Great Moon Hoax

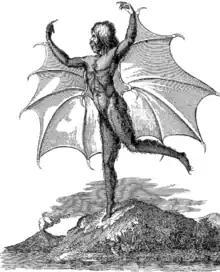
Portrait of a man-bat (""Vespertilio-homo""), from an edition of the Moon series published in Naples

The articles described animals on the Moon, including bison, single-horned goats, mini zebras, unicorns, bipedal tail-less beavers and bat-like winged humanoids (""Vespertilio-homo"") who built temples. There were trees, oceans and beaches. These discoveries were supposedly made with "an immense telescope of an entirely new principle". The telescope, transported to South Africa from New England, was said to be many times larger than any other telescope in the world. The lens measured "24 feet in diameter and 7 tons in weight".